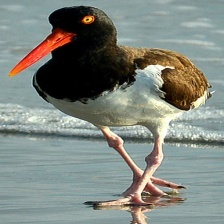
Species: OYSTER CATCHER
Scientific name: HAEMATOPUS
ImageNet parent category: oystercatcher